Rusland Hall

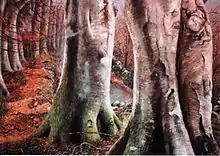
"Perception is Everything" painting of the Rusland Beeches by Marianne Birkby in Private Collection

Rusland Hall has had a colourful history. Captain William Rawlinson had been a Parliamentarian leader in the English Civil War between 1642 and 1651 but had been granted an indemnity on the Restoration. Much to William’s disapproval his eldest son, Thomas Rawlinson, was converted to the Quaker faith following George Fox’s visits to the Furness area. Rusland Hall remained the seat of the Rawlinson family until 1750 and then the Archibald family owned the hall until it was sold out of the traditional landed gentry in the mid 1900s. Rusland Hall was taken for a time in the late 1880s as a holiday home by the family of Beatrice Webb, who with her husband Sidney founded the London School of Economics. Her diaries, started at the age of 15, highlight her time at Rusland: In later years the hall was a girls’ school, a children’s home, and a mechanical music museum between 1970 and 1987. Rusland Hall was bought by the Ramsden family in 1995 upon the death of the late James Ramsden. For seven years it was used as a weekend holiday home, by Harry Ramsden, his six children and many grandchildren but later sold in 2002. It is currently owned by Mike Dwan and his wife Amanda.